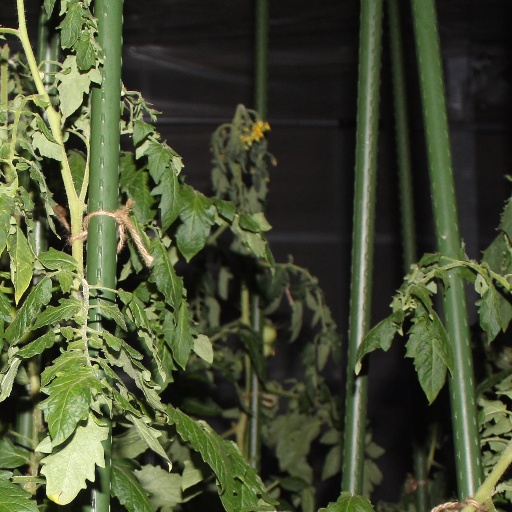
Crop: tomato